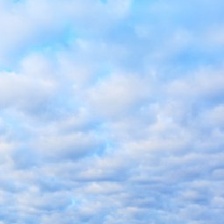
Cloud type: Cirrocumulus